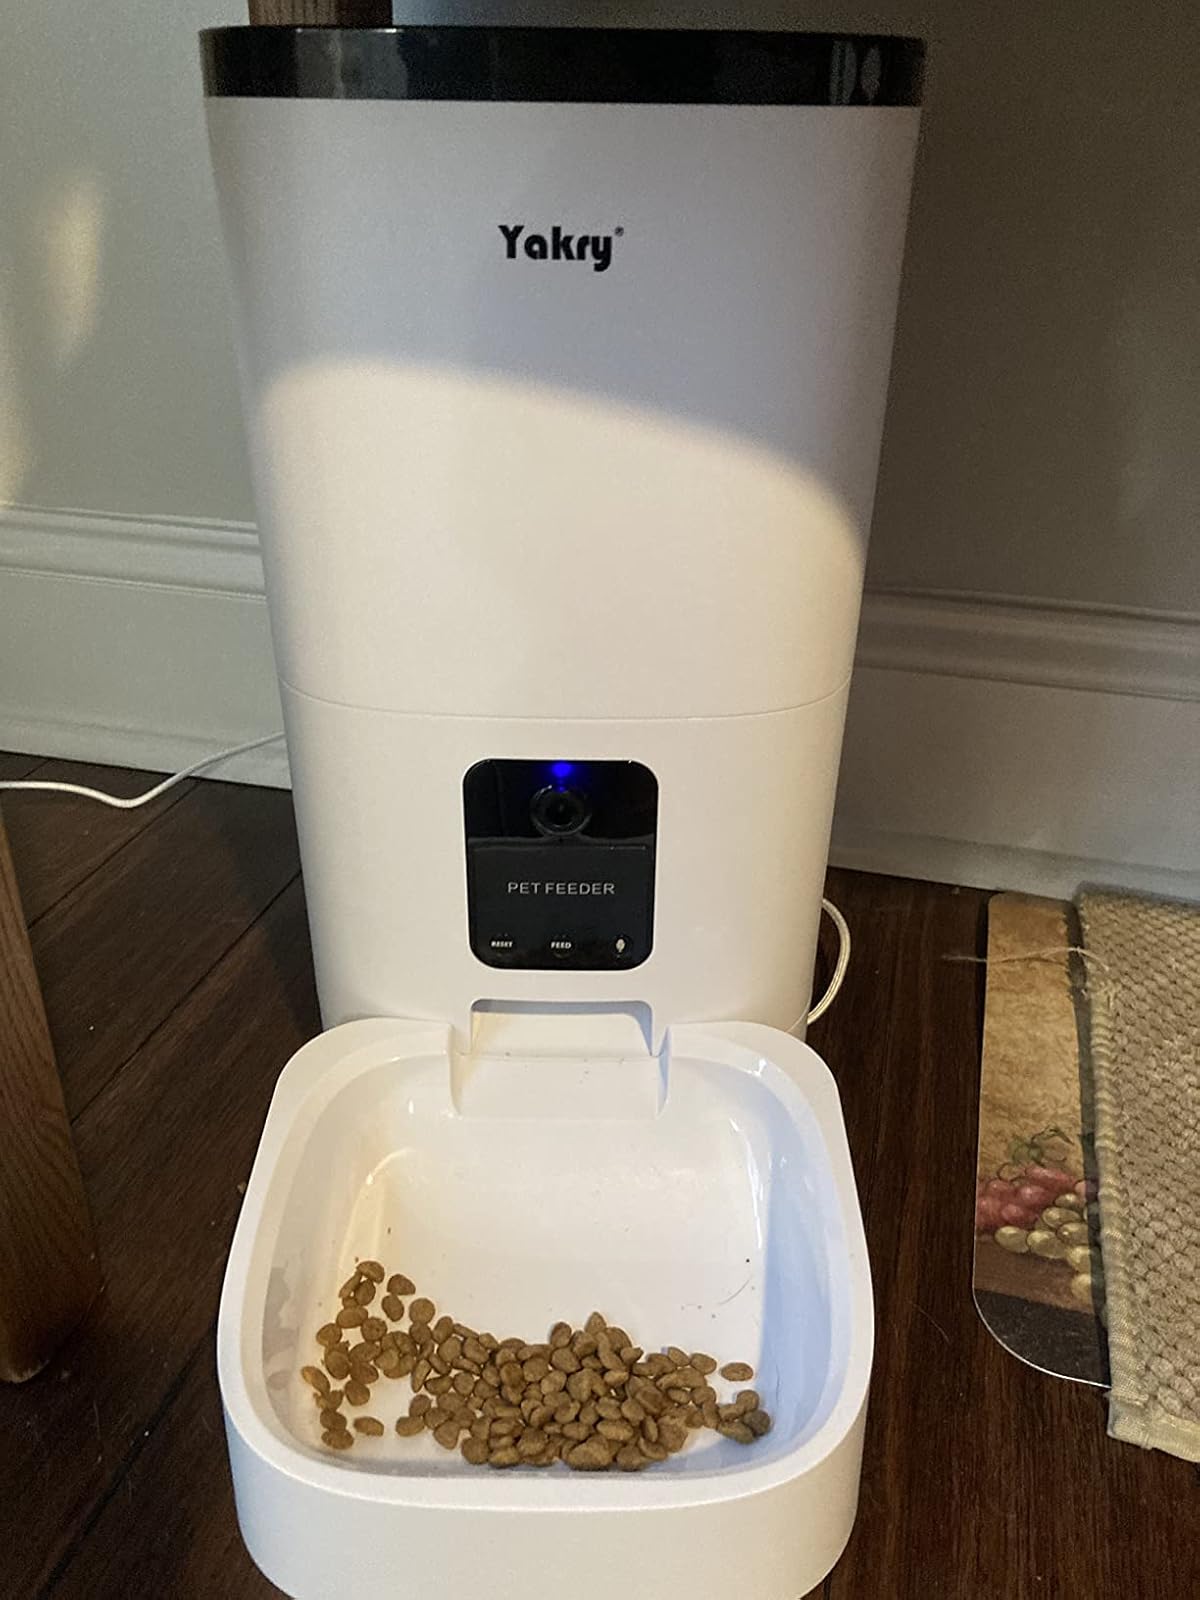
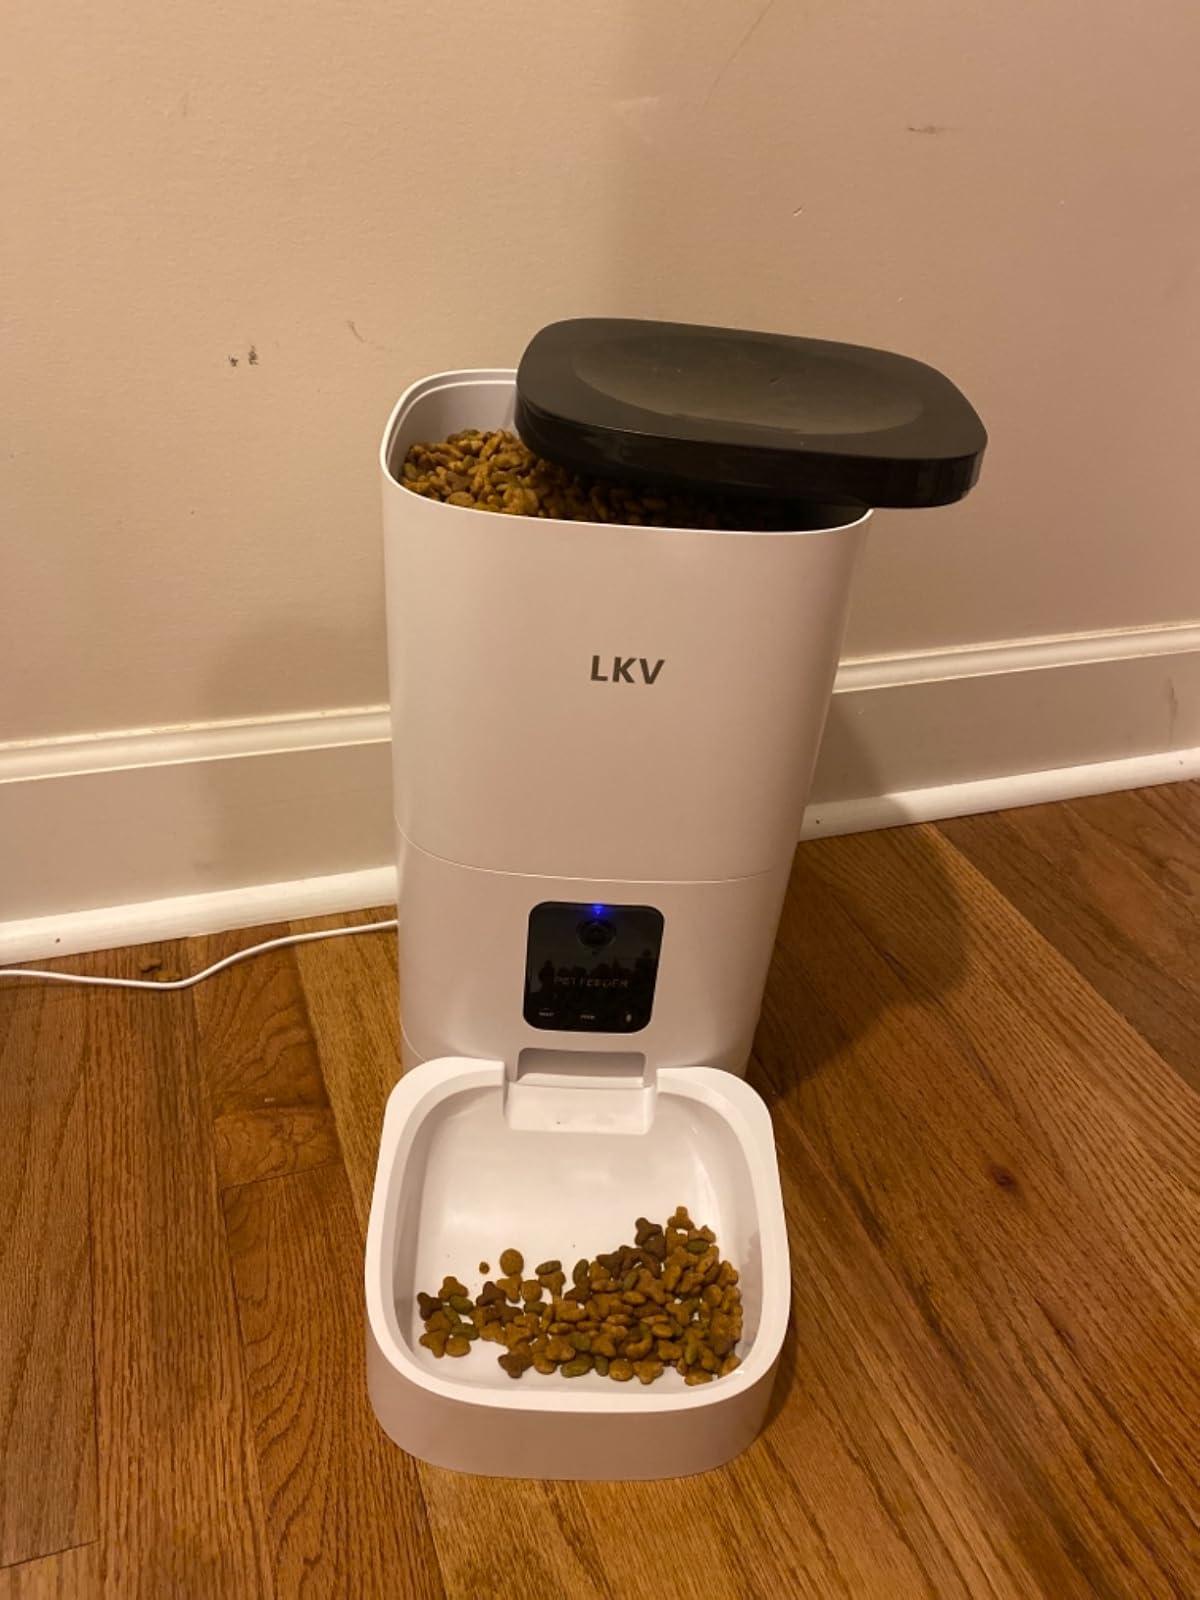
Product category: items_feeder
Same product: no